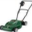
Label: lawn_mower